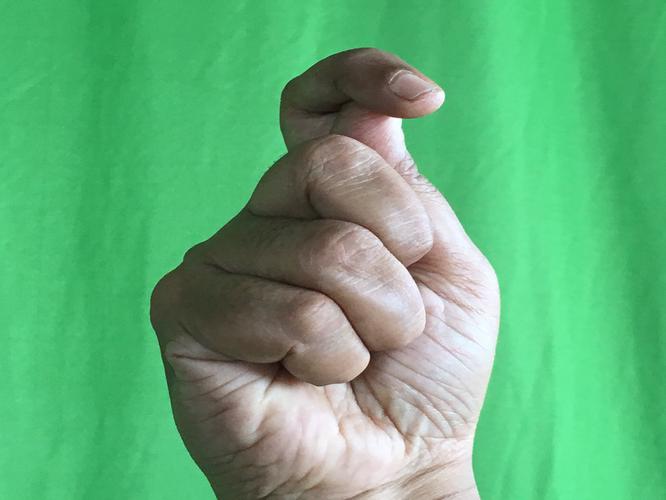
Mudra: Kapith
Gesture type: single_hand